Tourism in metropolitan Detroit

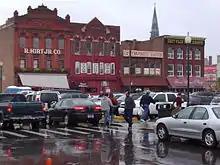
The R. Hirt Jr., Co. (1893) in the Eastern Market

Metro Detroit has many major enclosed shopping malls and open-air lifestyle centers with many restaurants. The upscale Somerset Collection mall in Troy is among the top privately held mall properties in the U.S. with 2004 annual sales of about $600 million and sales per square foot at $620 compared to the national average of $341. The Mall at Partridge Creek is an upscale open-air lifestyle center located in Clinton Township. Another upscale open-air lifestyle center is The Village of Rochester Hills. Other notable enclosed shopping malls in Metro Detroit include Lakeside Mall in Sterling Heights, Laurel Park Place in Livonia, Twelve Oaks Mall in Novi, which was expanded in 2007 to include Nordstrom, and Great Lakes Crossing Outlets in Auburn Hills. Ann Arbor, a college town, contains traditional street-side shopping along with the enclosed Briarwood Mall.